Leppävaara

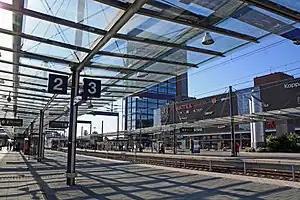
The Leppävaara railway station and the Sello shopping centre.

Leppävaara is a significant traffic hub. It is located at a place where the Ring I beltway crosses the Rantarata railway leading from Helsinki to Turku, of which the part between Leppävaara railway station and Helsinki Central railway station belongs to the Helsinki commuter rail network. Right next to the railway, the Finnish regional road 110, also known as Turuntie, passes through Leppävaara. As its name says, the Turuntie road is part of the historical road leading to Turku. The current Finnish national road 1 passes Leppävaara about a kilometre to the south.